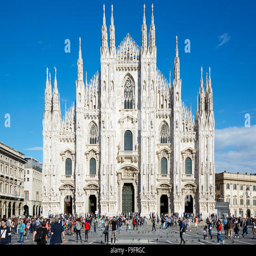
person , gothic cathedral facade and people passing in a sunny summer afternoon